Fine (penalty)

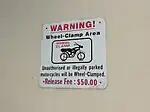
A warning sign in Singapore that states the fee for releasing vehicles that are immobilized with wheel clamps by private security in a non-public area

The most usual use of the term is for financial punishments for the commission of crimes, especially minor crimes, or as the settlement of a claim.